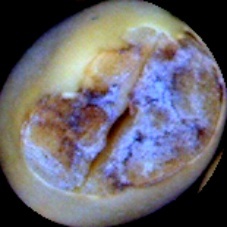
Label: Broken